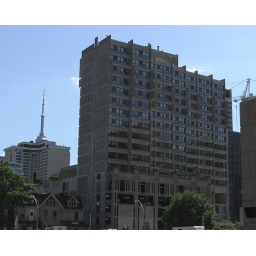
An odd Brutalist apartment building near Yonge street within view of the CN tower. Taken in 2008